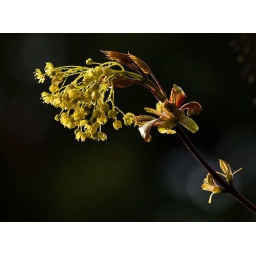
Sun was just coming over the roof of the house when it hit the blooms high in the maple tree.